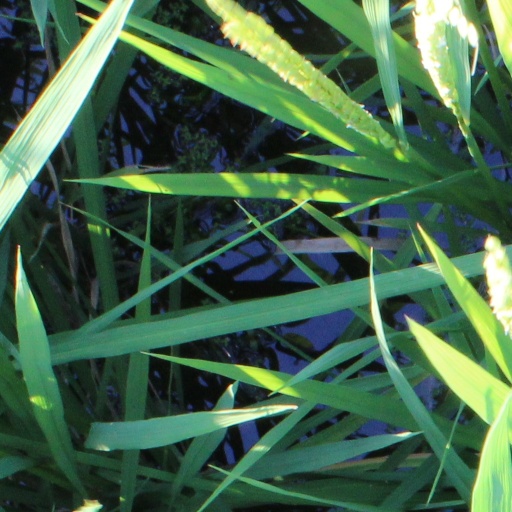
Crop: rice